Menander of Ephesus

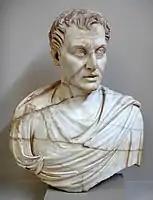
Bust of Menander, housed in the Ephesus Archaeological Museum in Selçuk, Turkey

"This Menander wrote the Acts that were done both by the Greeks and Barbarians, under every one of the Tyrian kings, and had taken much pains to learn their history out of their own records." All records having been lost, this second-hand report is the basis for the traditional king-list. Menander, living in a city with a considerable population of Hellenized Jews, also seems to have written on the history of the Jews, often cited by Josephus.